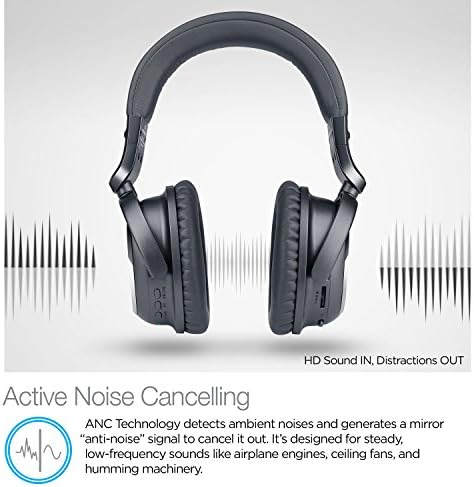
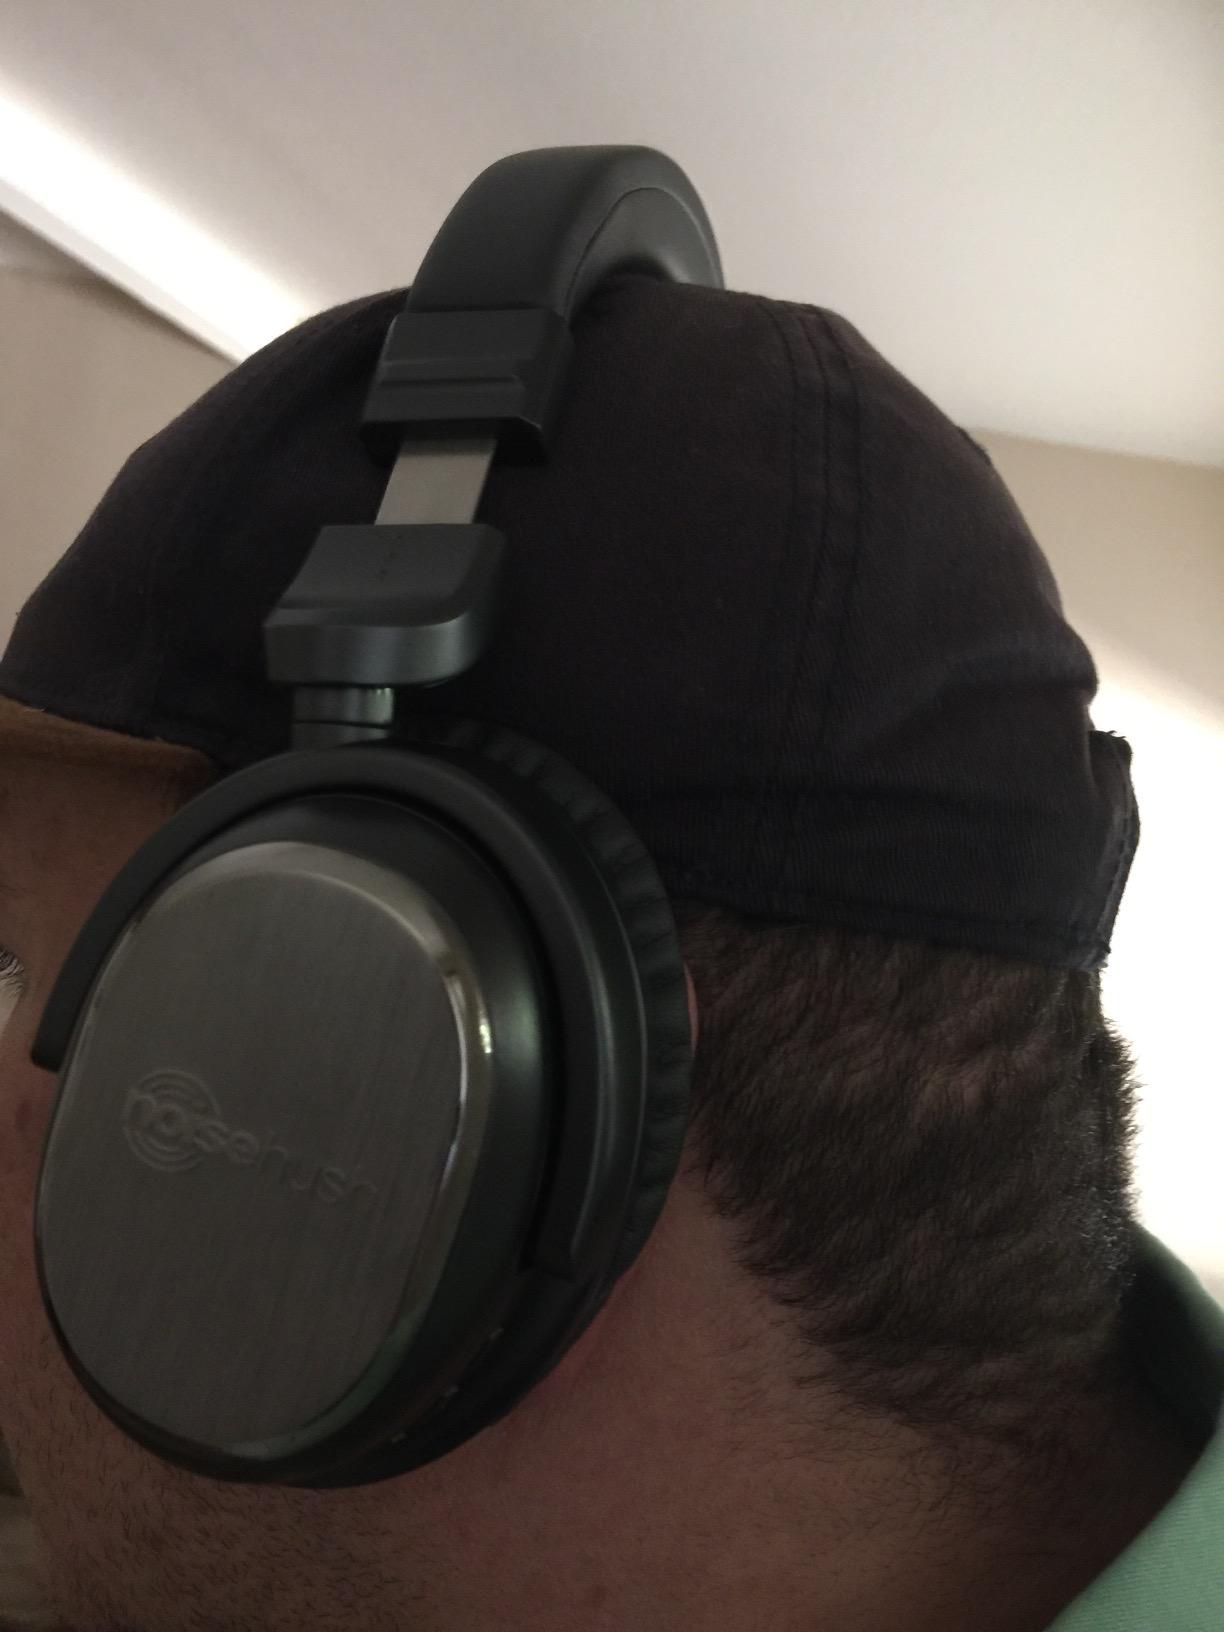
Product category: headphones
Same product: yes